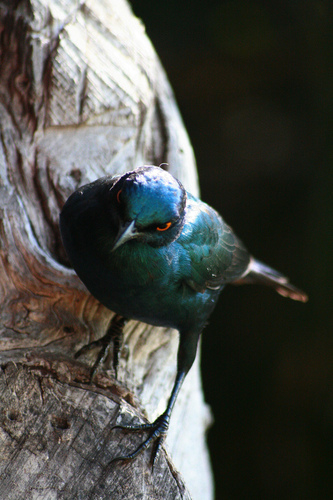
this this bird is donning a bluish green body with brilliant flaming red eyes also has a narrow gray pointed beak.
the bird has orange intense eyes, and it's body it a dark green color with black feet.
this bird is dark green and blue and its eyes are bright orange.
the bird has orange eyes and a teal colored body.
this bird has plumage of green and black, with striking orange eyes.
this bird is green with black and has a very short beak.
this small bird has an orange eye ring and teal and green feathers covering the rest of its bodybluish black bird has orange color eye with black eye ball
this bird is green with black legs it has deep orange eyes it has a pointed small beakthe bird is in the color green with red eyes.
Species: Cape Glossy Starling